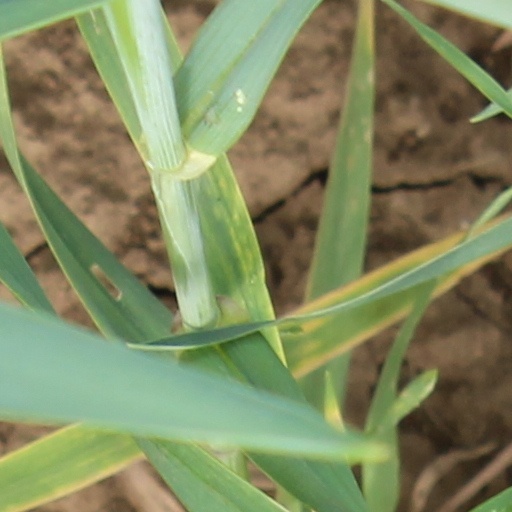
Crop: wheat